The Belgian

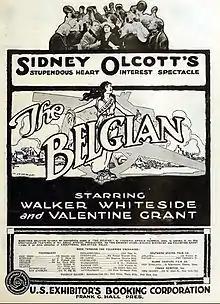
Advertising published in The Moving Picture World, January 19, 1918

The Belgian is a 1917 American silent film directed by Sidney Olcott and produced by Sidney Olcott Players with Valentine Grant and Walker Whiteside in the leading roles. It is not known whether the film currently survives.